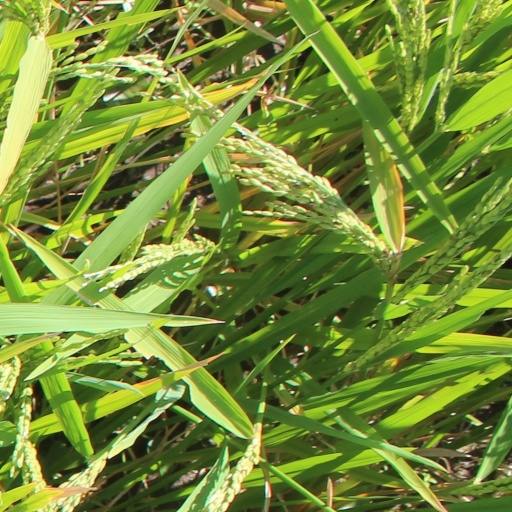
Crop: rice